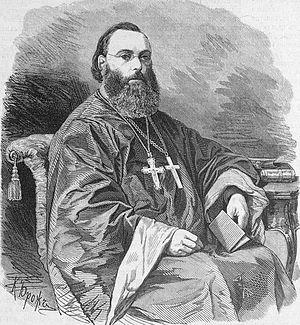
Wladimir Guettée, né René-François Guettée, né le 1ᵉʳ décembre 1816 et mort le 22 mars 1892 est un prêtre catholique converti à l'orthodoxie. Il a écrit de nombreux ouvrages d'histoire religieuse qui ont, de son vivant, suscité la polémique au sein de l’Église catholique de France.